Fred Perry

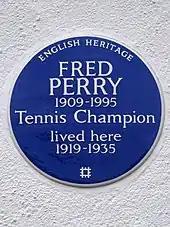
English Heritage blue plaque at 223 Pitshanger Lane, Ealing, London

A bronze statue of Fred Perry was erected at the All England Lawn Tennis Club in Wimbledon, London, in 1984 to mark the 50th anniversary of his first singles championship. It is located at the Church Road gate. After Perry's accidental death in 1995, he was cremated and his ashes buried in an urn near the statue.